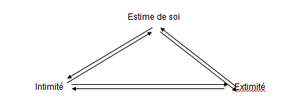
Extimité
Après Lacan, l’extimité, par opposition à l'intimité, est, tel qu'il a été défini par le psychiatre Serge Tisseron, le désir de rendre visibles certains aspects de soi jusque-là considérés comme relevant de l'intimité. Il est constitutif de la personne humaine et nécessaire à son développement psychique - notamment à une bonne image de soi. En cela, l'extimité doit être distinguée de l'exhibitionnisme qui est pathologique et répétitif, inscrit dans un rituel morbide.